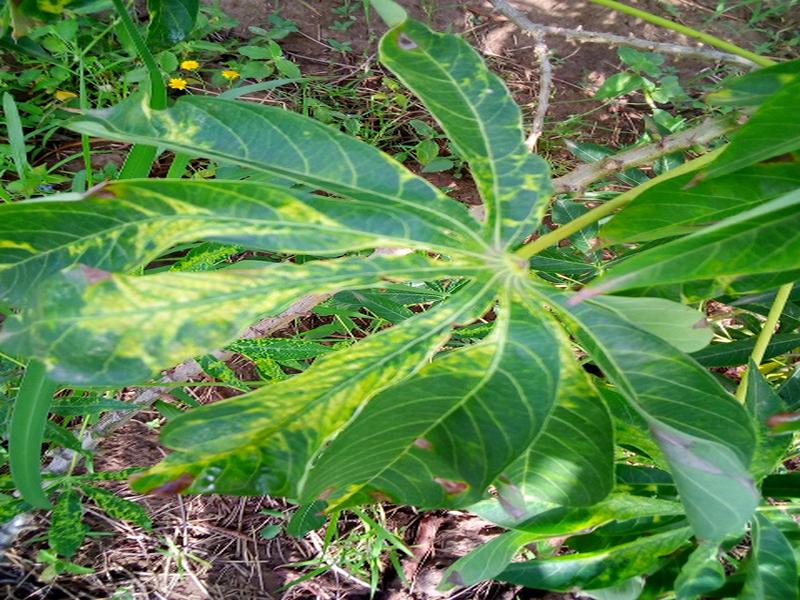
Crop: cassava
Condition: green_mottle